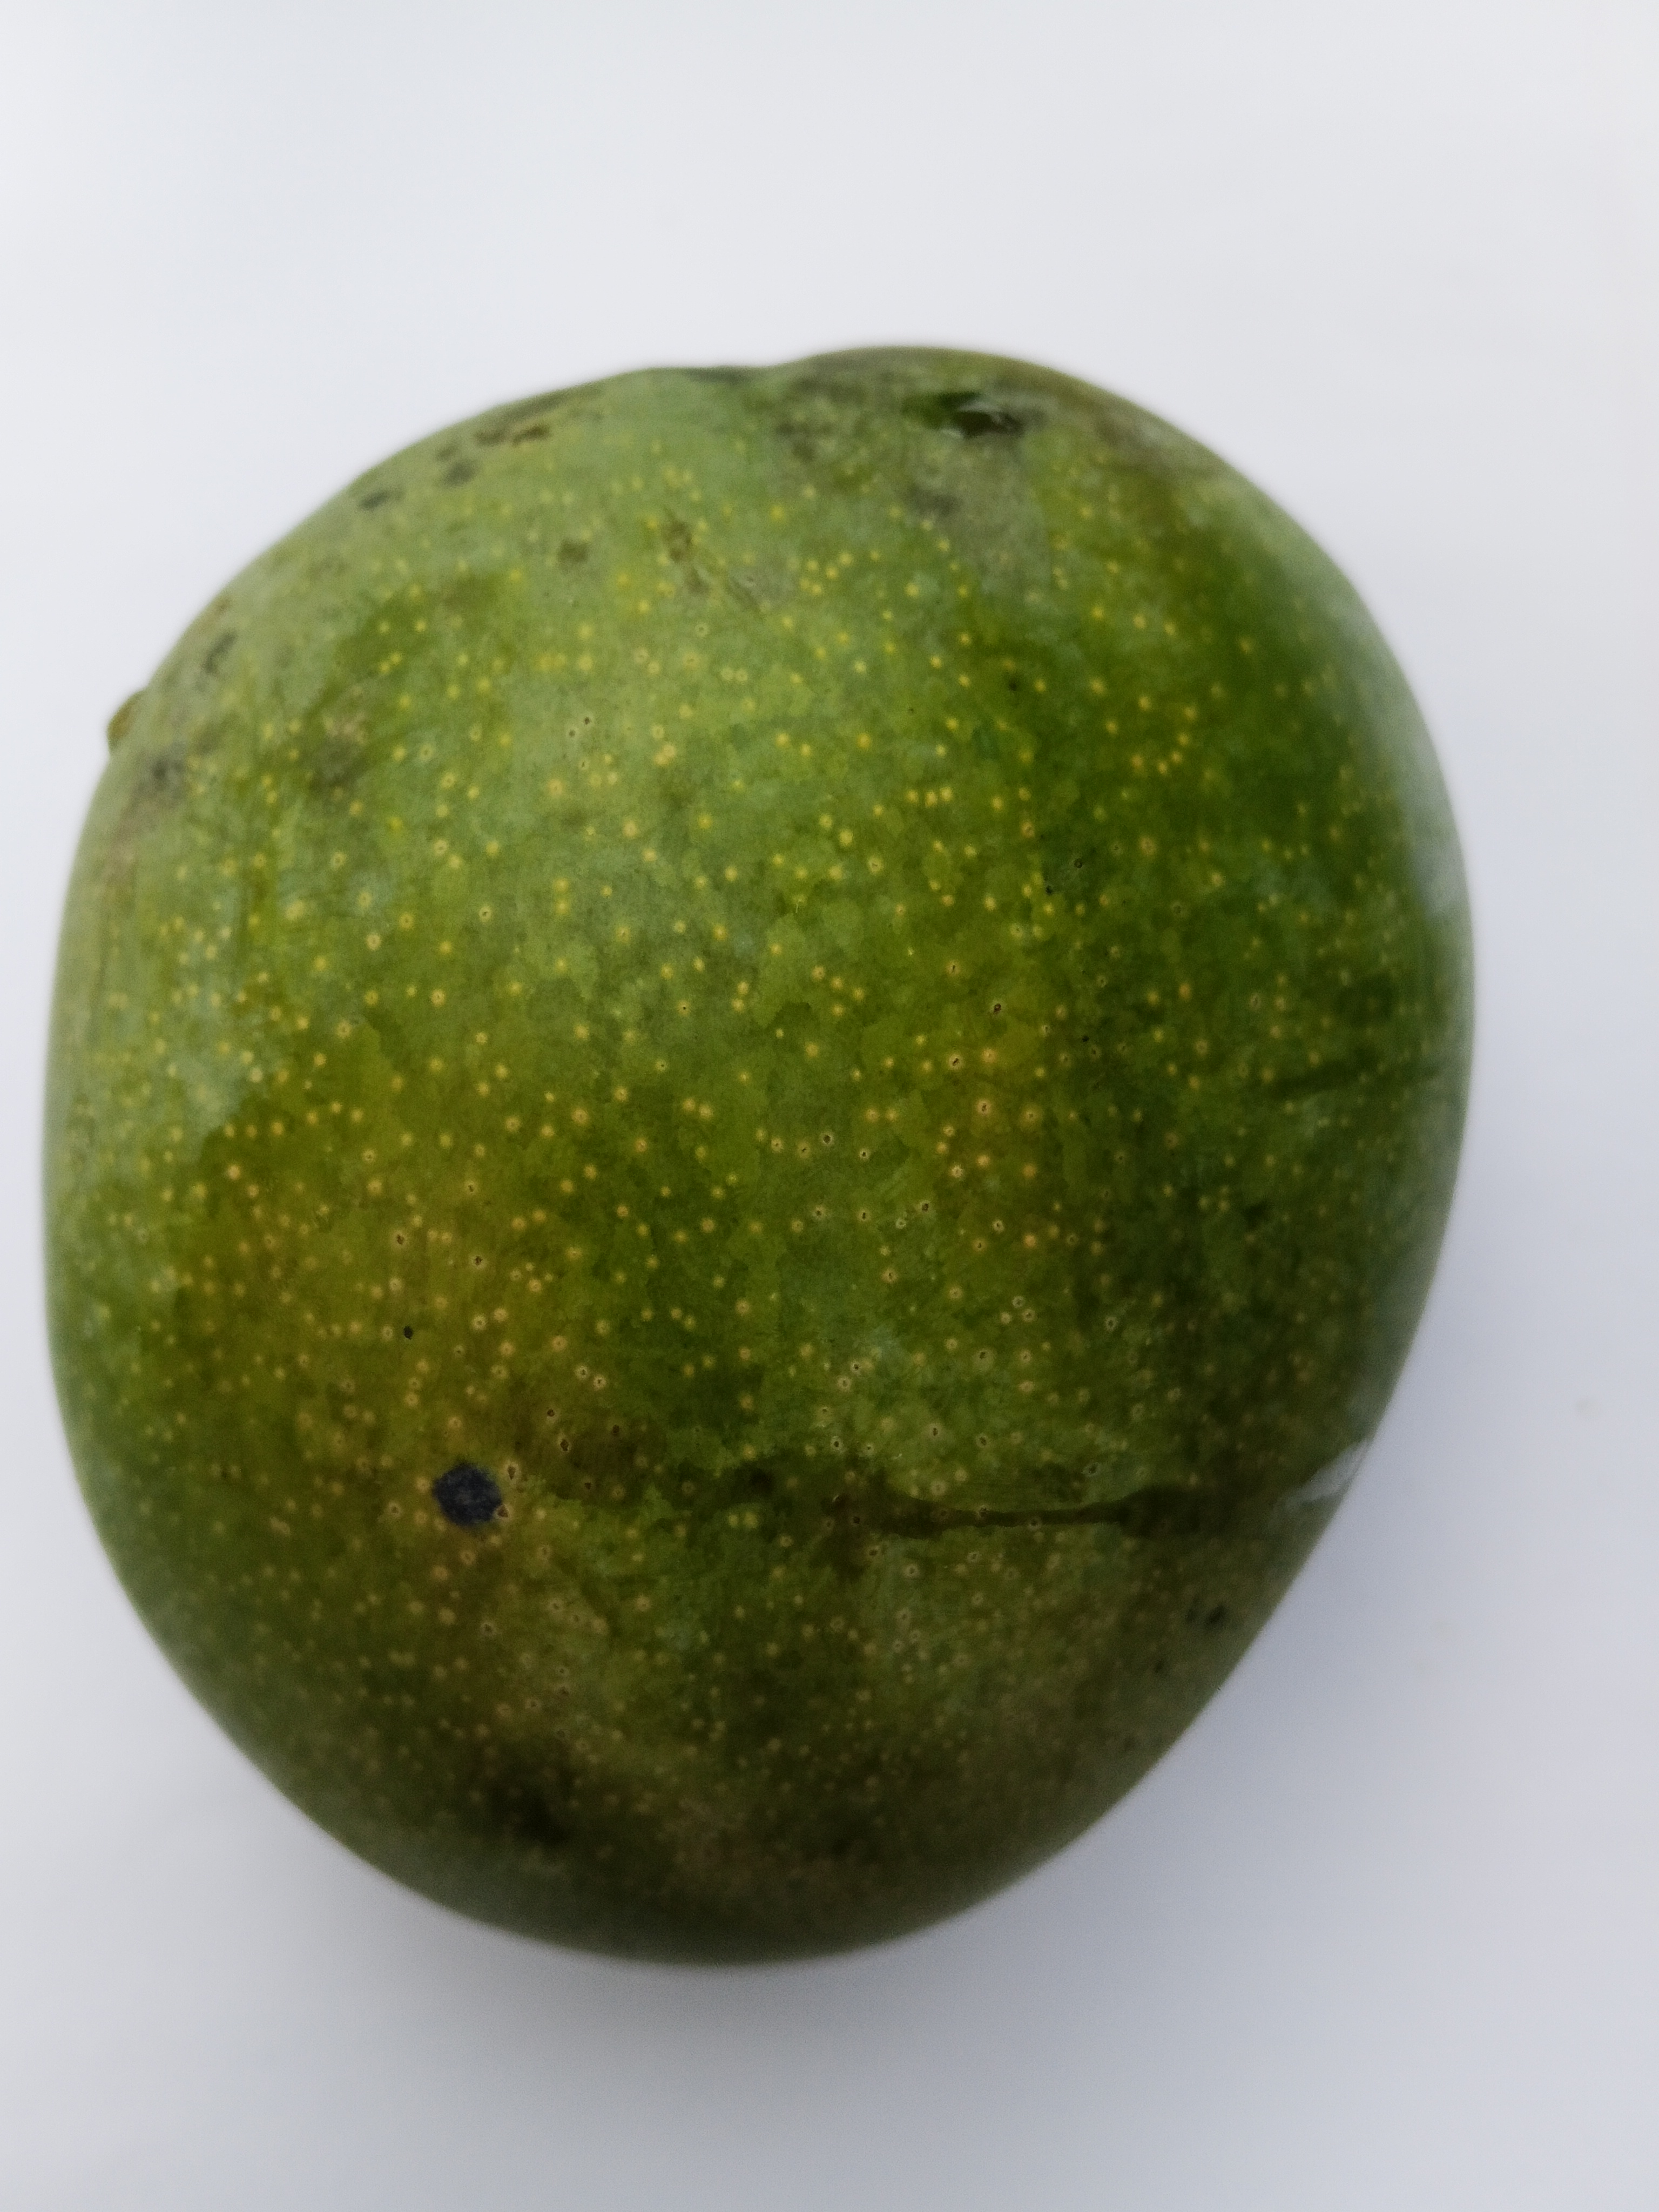
Mango variety: Bari 4